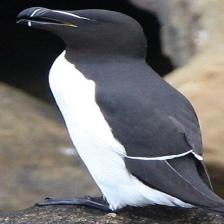
Species: RAZORBILL
Scientific name: ALCA TORDA